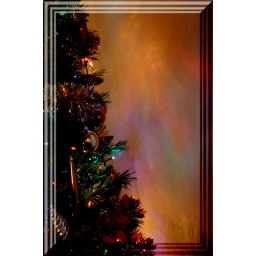
After putting up the tree today, my eye was caught by the coloured shadows on the wall from the tree lights.